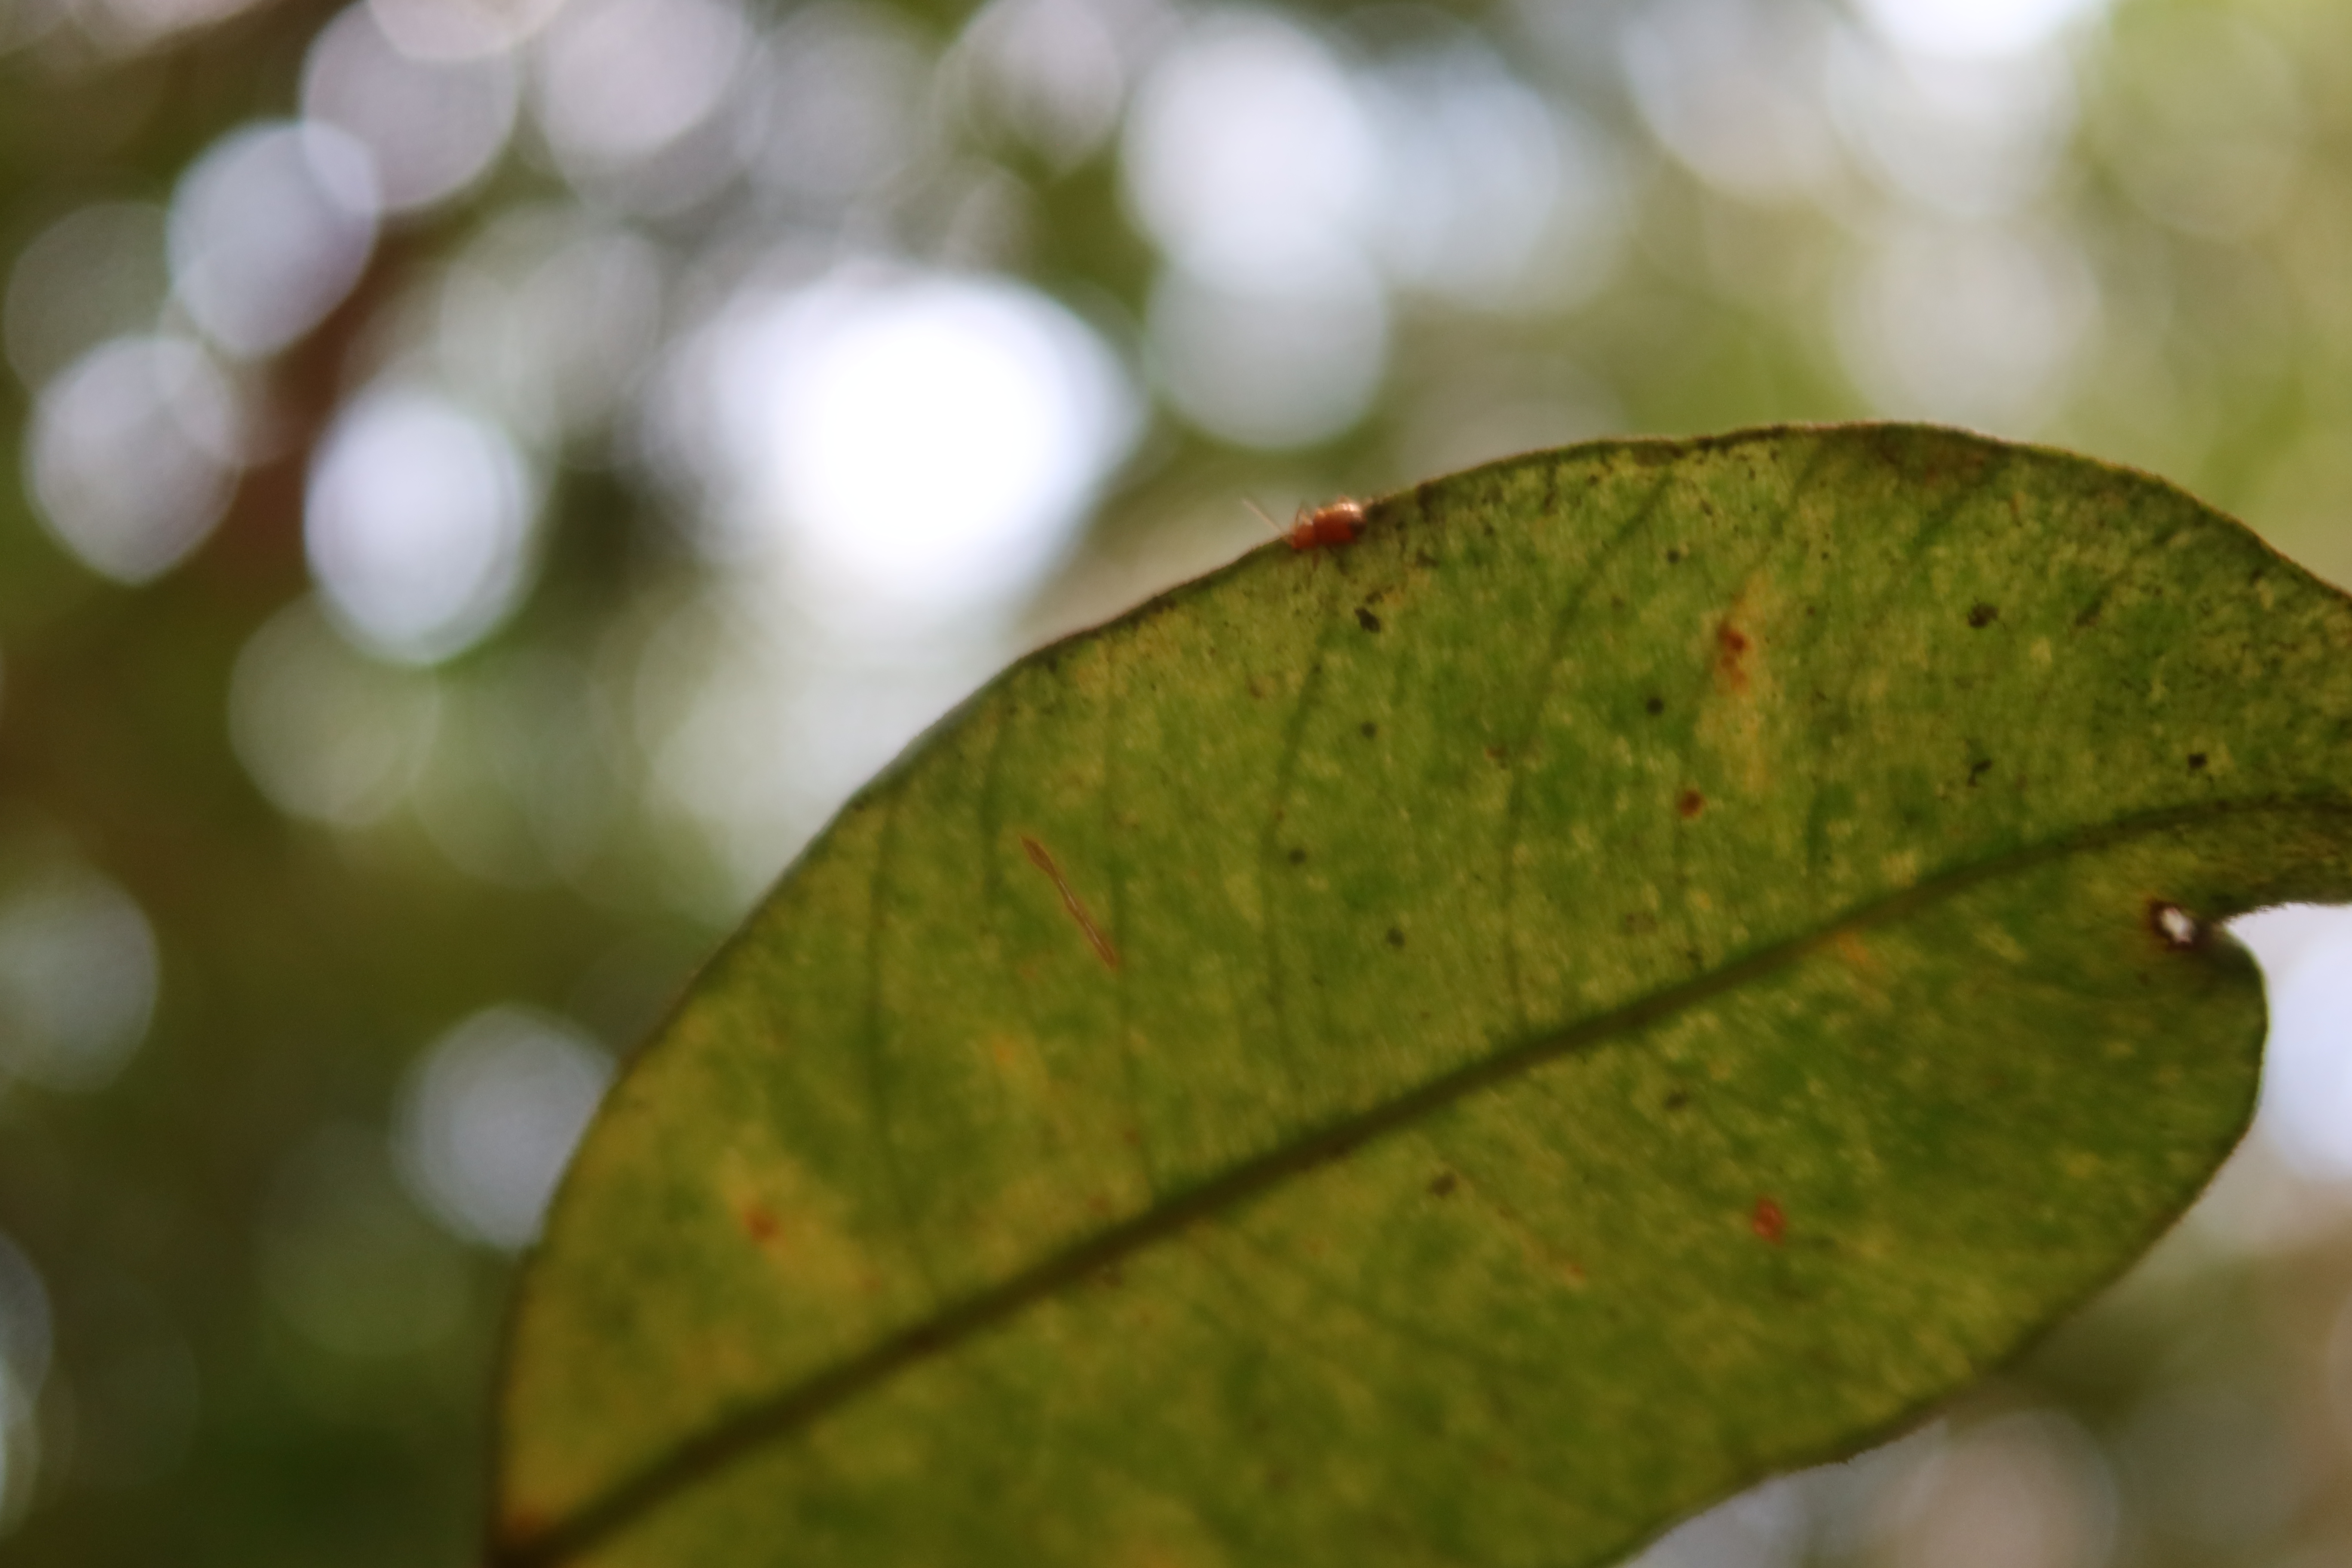
Label: Black spots